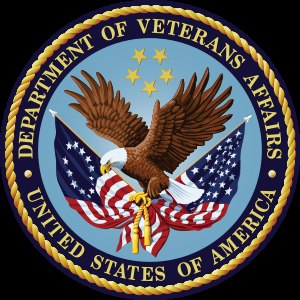
Veteranministeriet
Det amerikanske veteranministeriums segl
Veteranenministeriet er den amerikanske regerings ministerium for militære veteraner, deres familie og efterladte. Ministeriet blev etableret den 21. juli 1930 som et føderalt ministerium. Det er placeret i Washington.